Stigler, Oklahoma

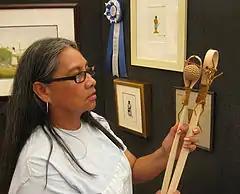
Award-winning painter Norma Howard (Choctaw) is from Stigler.

As of the census of 2000, there were 2,731 people, 1,096 households, and 697 families residing in the city. The population density was . There were 1,216 housing units at an average density of . The racial makeup of the city was 78.76% White, 0.04% African American, 15.45% Native American, 0.33% Asian, 0.59% from other races, and 4.83% from two or more races. Hispanic or Latino of any race were 2.67% of the population.